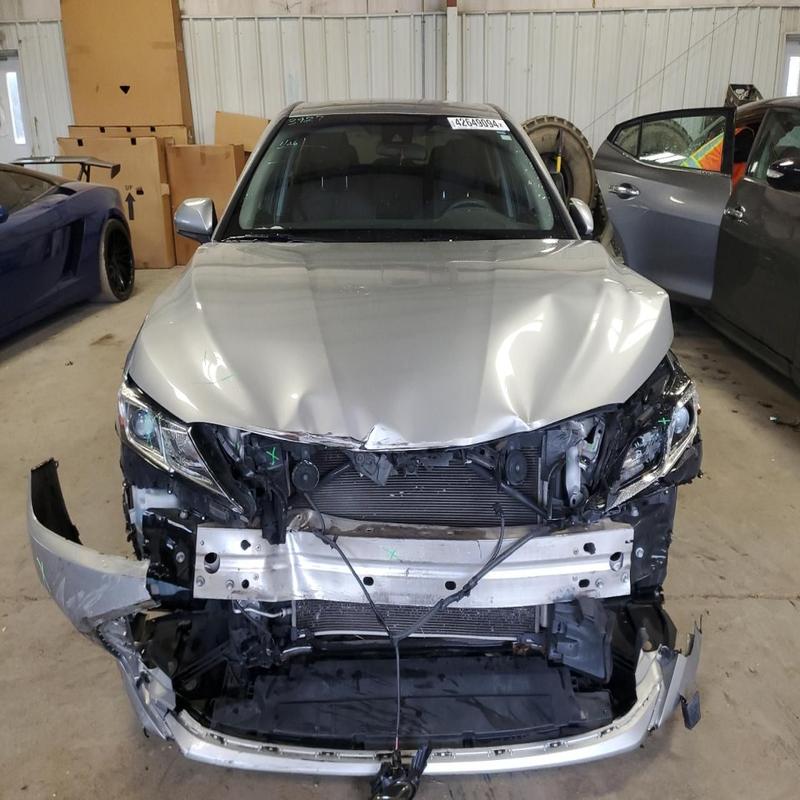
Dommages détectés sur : pare-choc avant, feu avant droit, feu avant gauche, capot, aile avant droite, aile avant gauche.
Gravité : majeur